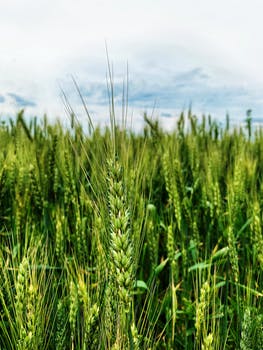
Label: No Watermark